Church of São Lourenço (Almancil)

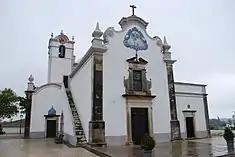
The front facade of the church, showing the two-tier format with azulejo tile crowning the frontispiece

The church is situated in an urban area, encircled by churchyard, and accessed by a staircase to the north. It is delimited by an elevated platform over the natural terrain, supported by walls in masonry and morter. The building and churchyard complex is circled by several small dependencies, which harmoniously form the group, including complimentary azulejo tiles designed by Policarpo de Oliveira Bernardes.